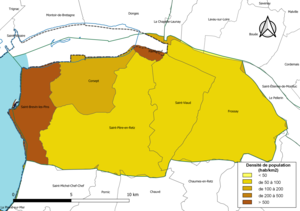
Carte des densités de population (millésimée 2016) des communes de la Communauté de communes du Sud Estuaire, département de la Loire-Atlantique, France. Composition au 1er janvier 2019.
La communauté de communes du Sud Estuaire est une intercommunalité française, située dans le département de la Loire-Atlantique.